Shamsuddin Ahmad Shah

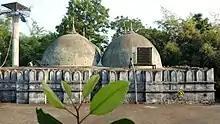
Firuz Khan and Ali Musa established Muazzampur Shahi Mosque during Ahmad Shah's reign.

Ahmad's father died in Rabiʽ al-Thani 837 AH (November/December 1433 CE) and so Ahmad ascended the throne at 14 years of age.